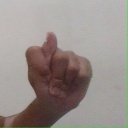
अक्षर: ट